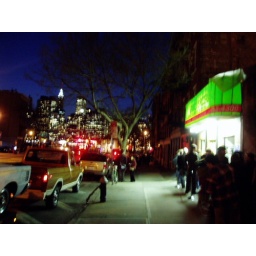
best pizza in town; located under the brooklyn bridge